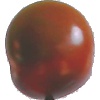
Label: Tomato Maroon 1